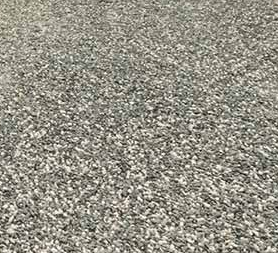
Surface type: gravel